Viatcheslav Mukhanov

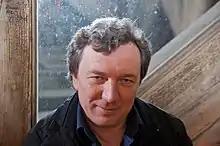

Viatcheslav Fyodorovich Mukhanov (born October 2, 1956) is a Soviet/Russian born German theoretical physicist and cosmologist. He is best known for the theory of Quantum Origin of the Universe Structure. Working in 1980-1981 with Gennady Chibisov in the Lebedev Physical Institute in Moscow he predicted the spectrum of inhomogeneities in the Universe, which are originated from the initial quantum fluctuations. The numerous experiments in which there were measured the temperature fluctuations of the Cosmic Microwave Background Radiation are in excellent agreement with this theoretical prediction, thus confirming that the galaxies and their clusters originated from the initial quantum fluctuations. Later on Mukhanov proved that the results he obtained with G. Chibisov in 1981 are of the generic origin and he has developed the general consistent quantum cosmological perturbation theory.